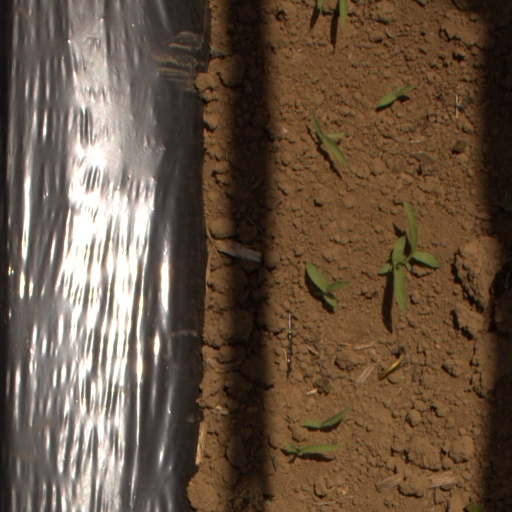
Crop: Jerusalem artichoke